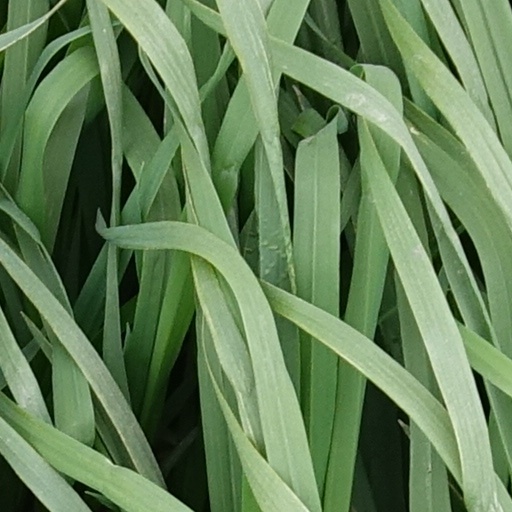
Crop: wheat